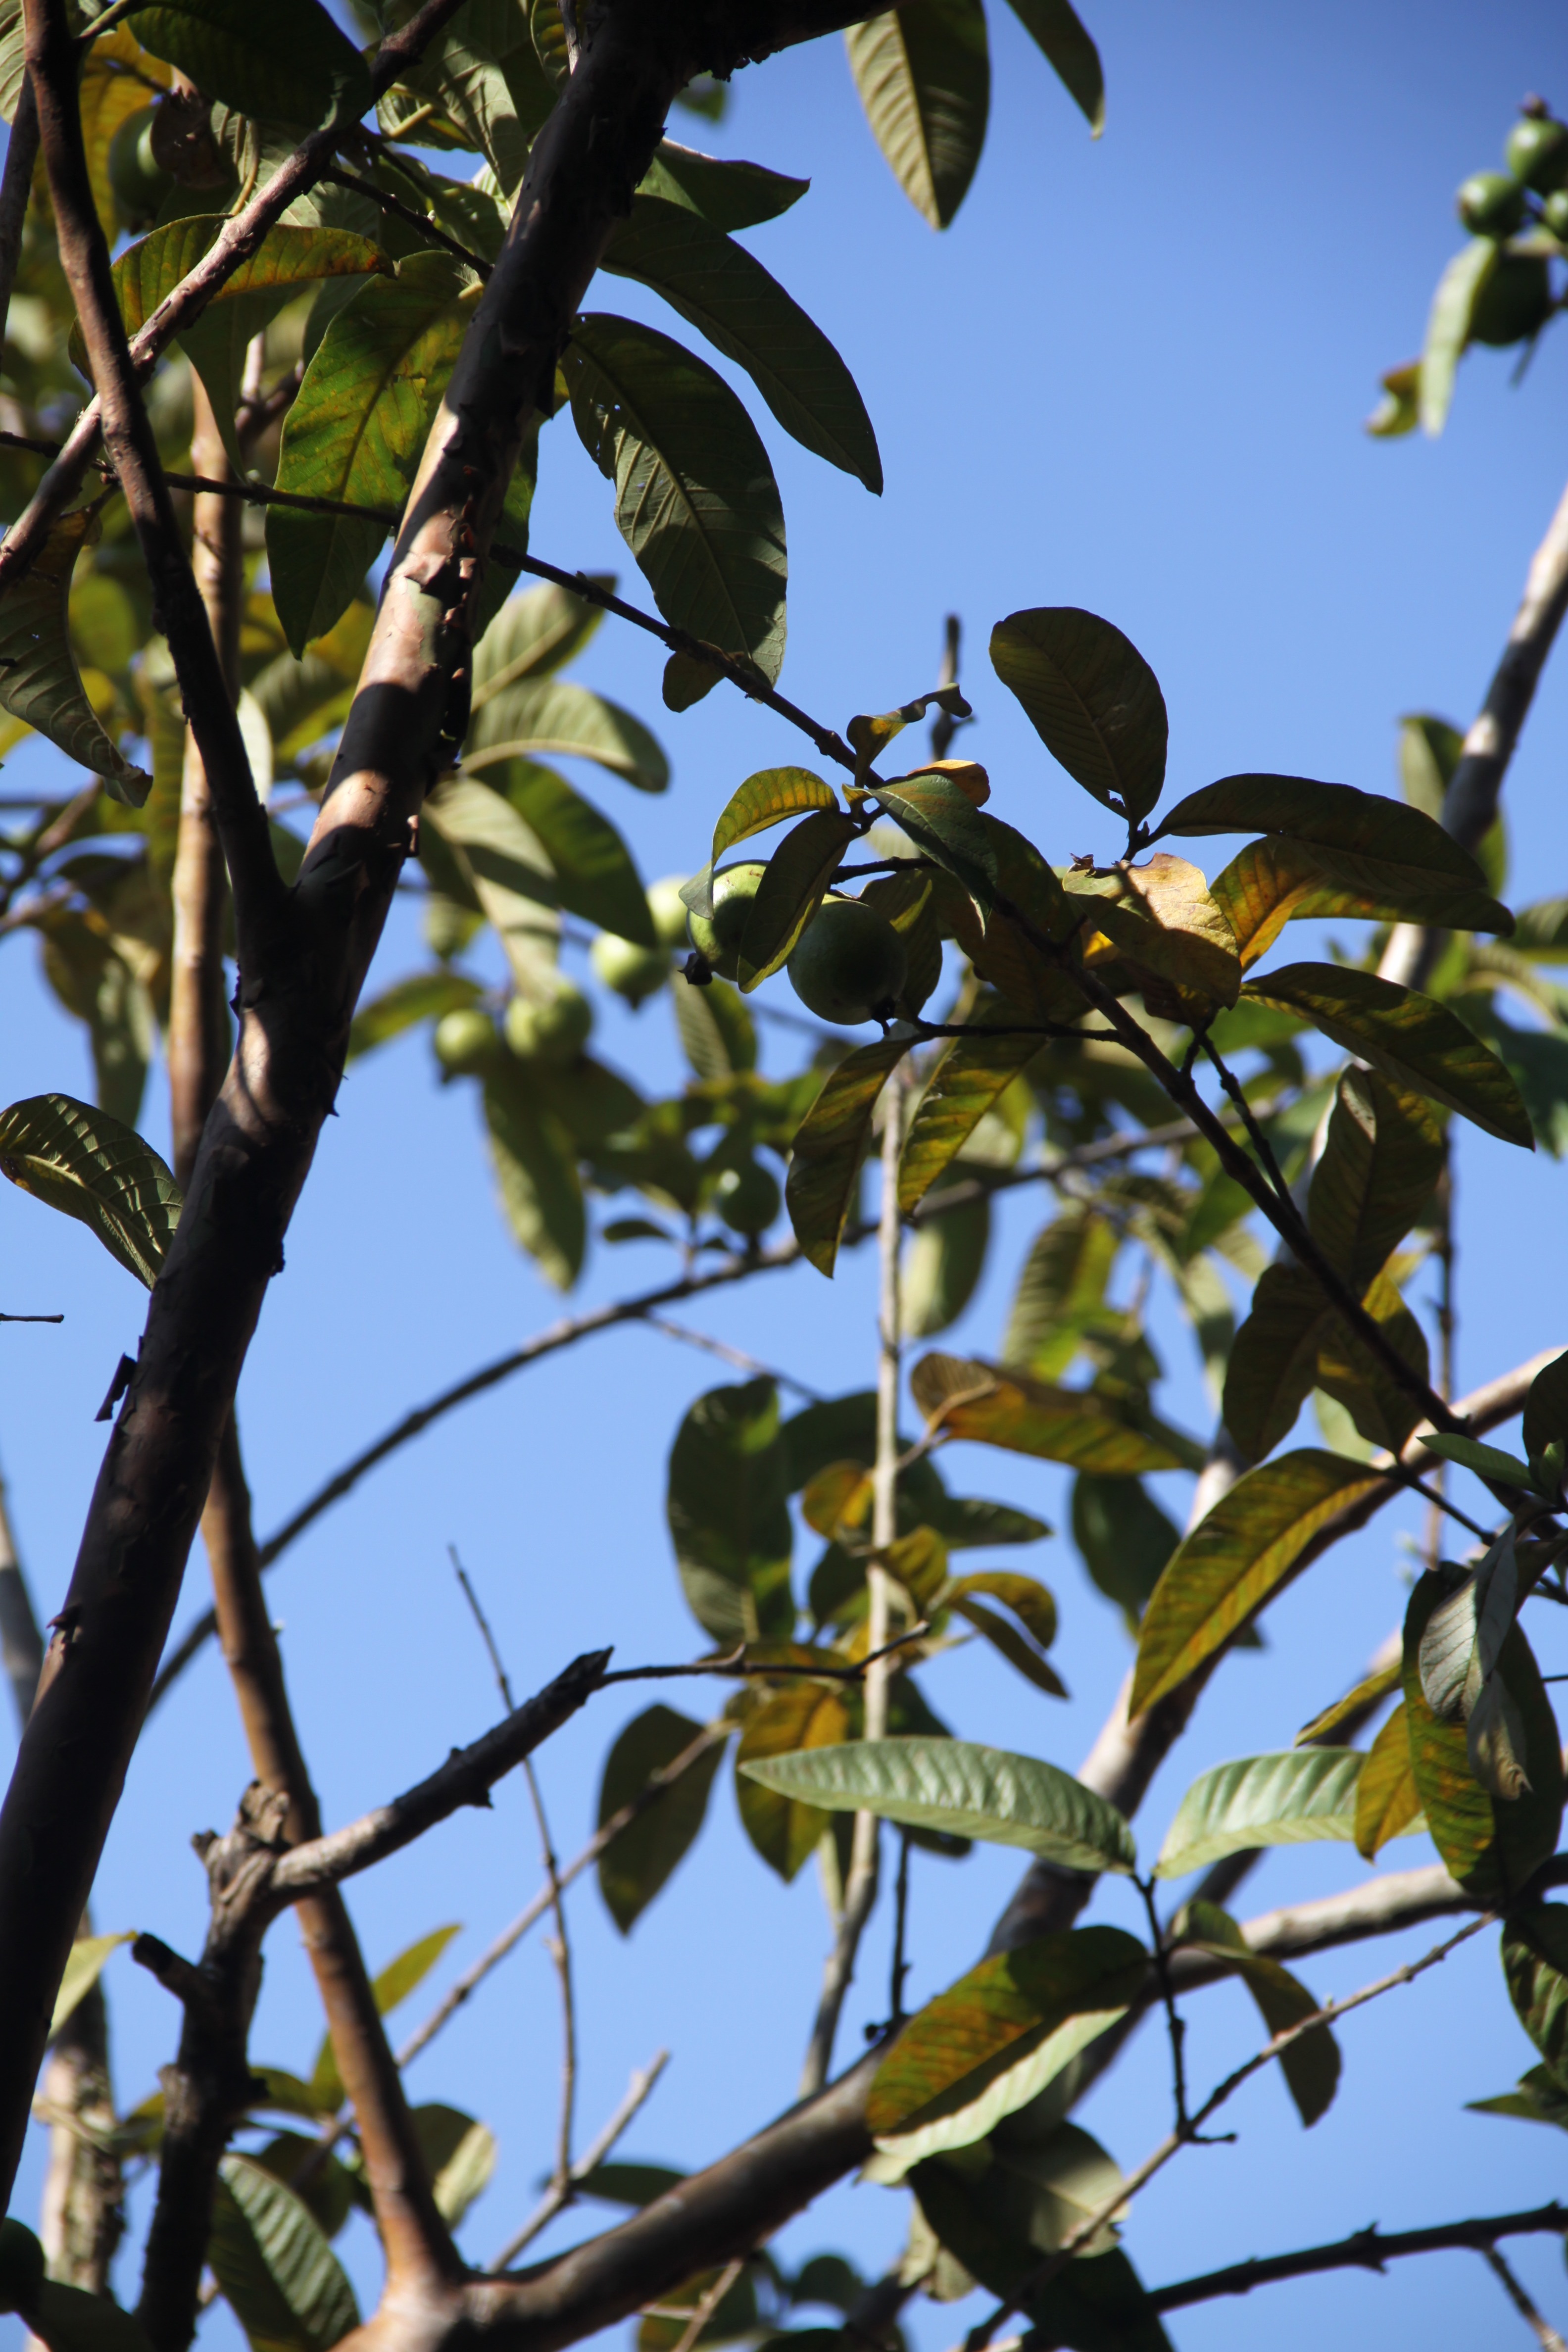
tree, nature, forest, branch, plant, sky, leaf, fall, foliage, spring, natural, autumn, blue, flora, season, twig, leaves, outdoors, woods, branches, plant stem